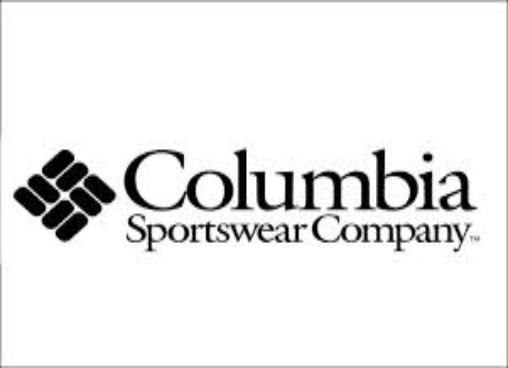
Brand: Columbia
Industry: Clothes